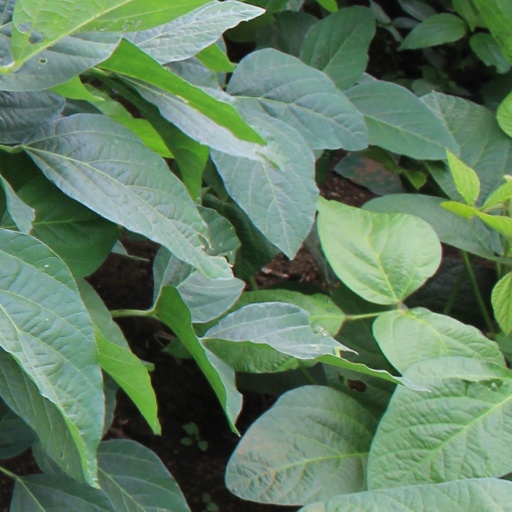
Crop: soybean